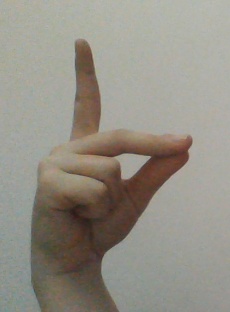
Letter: ta